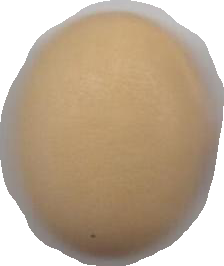
Variety: Anjasmoro